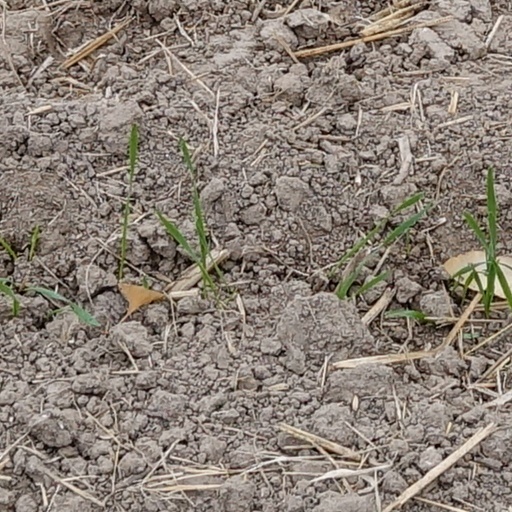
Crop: wheat